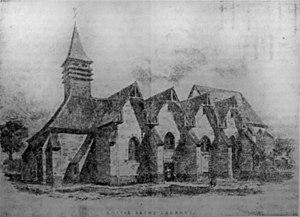
une vue de l'église détruite.
Mesnil-Sellières est une commune française, située dans le département de l'Aube en région Grand Est.